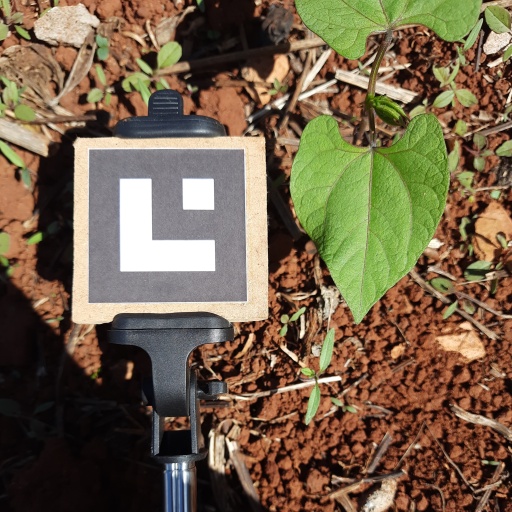
Observations: wavy surface, no eating holes, under sunlight